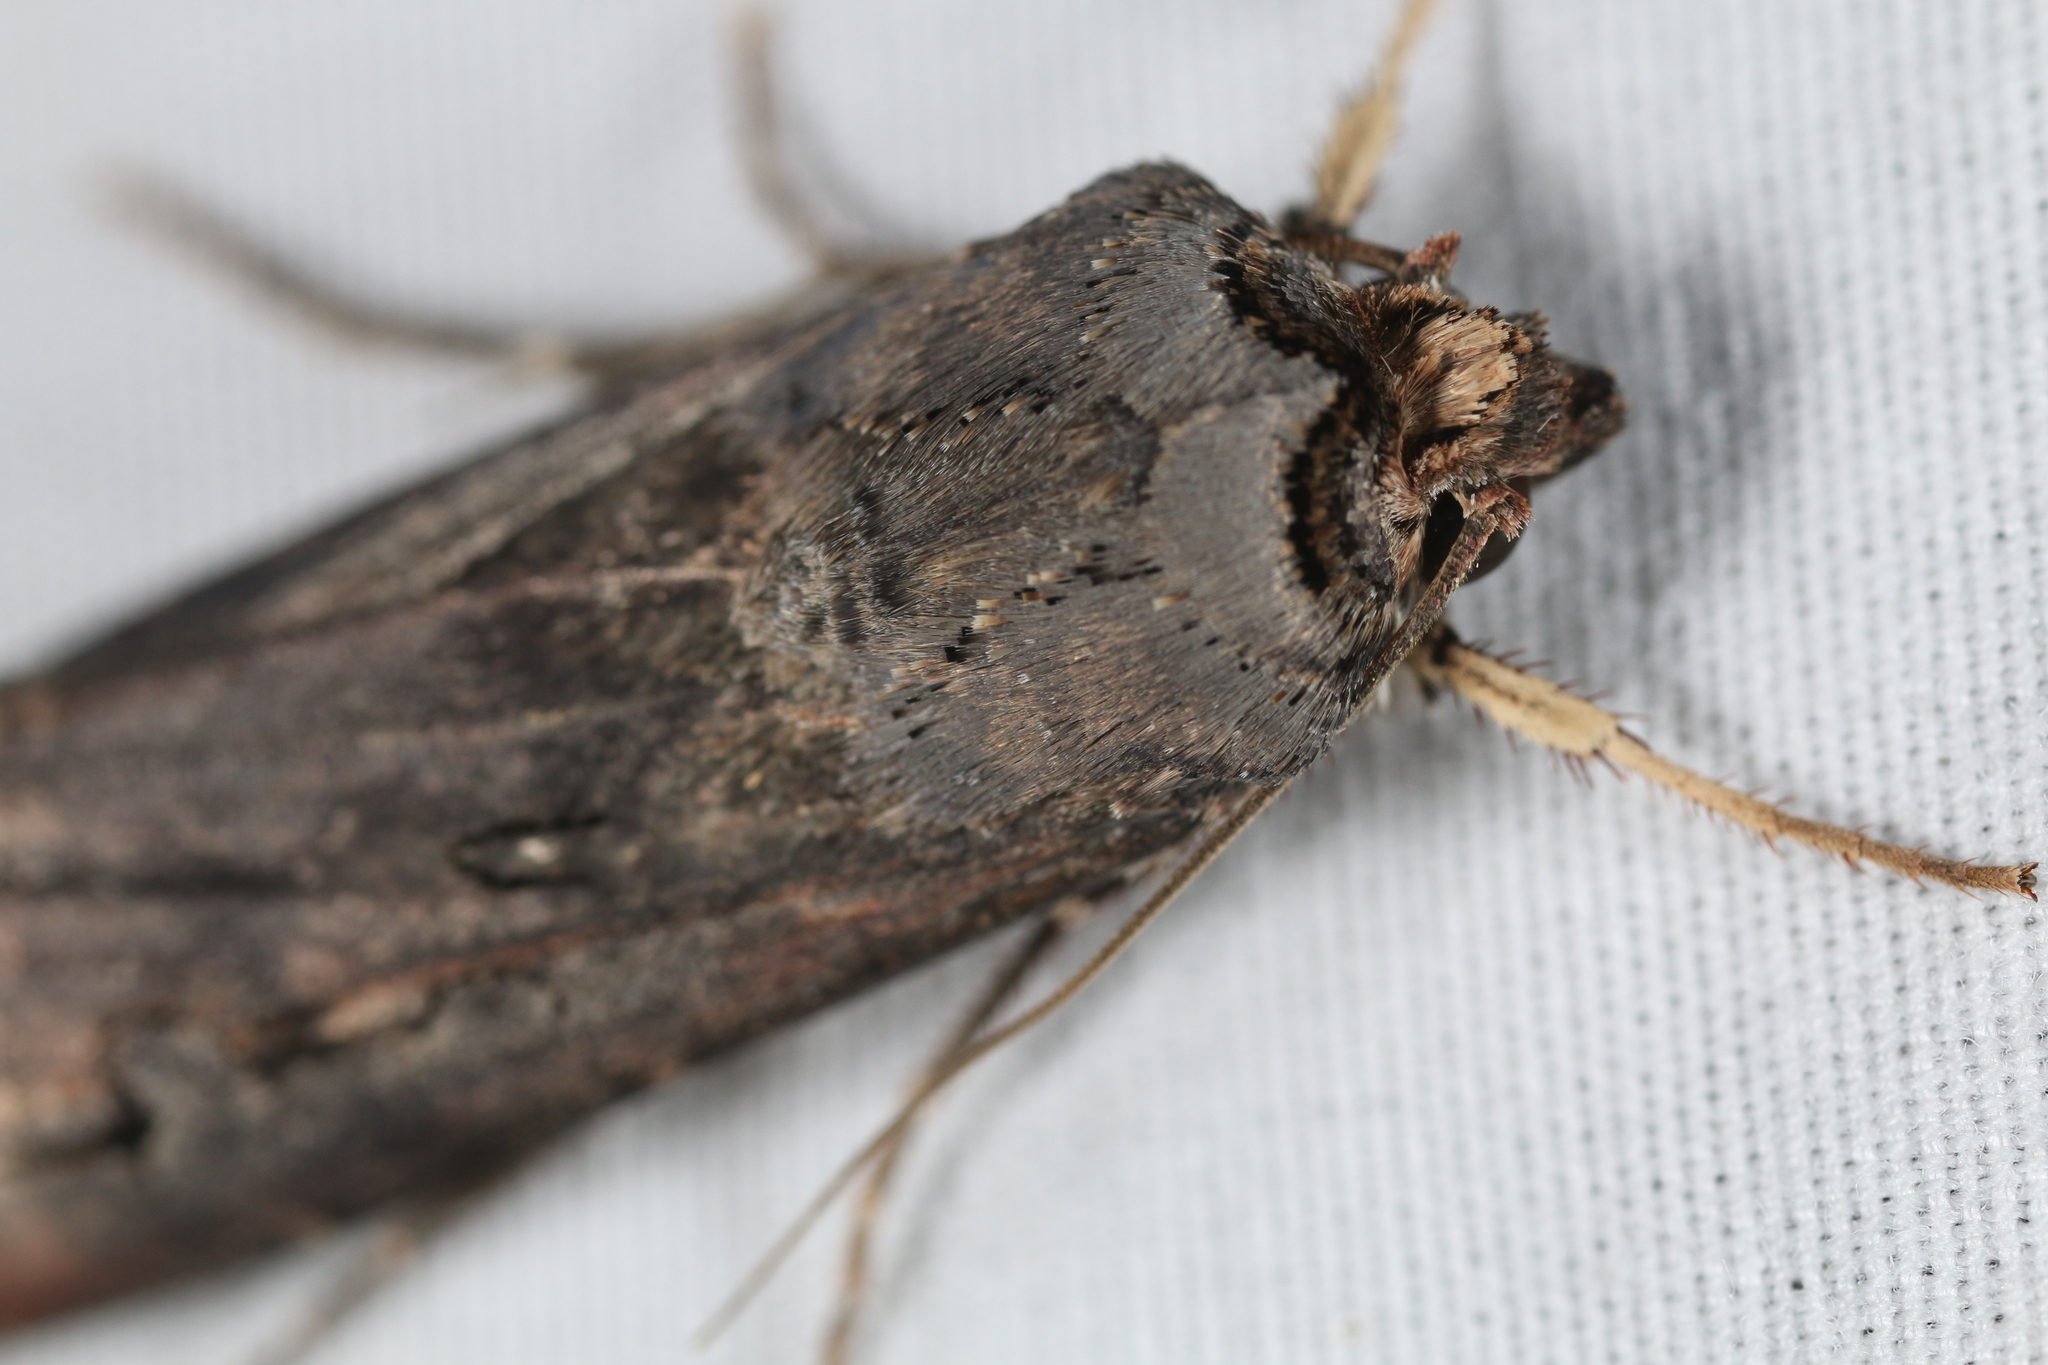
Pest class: cutworms